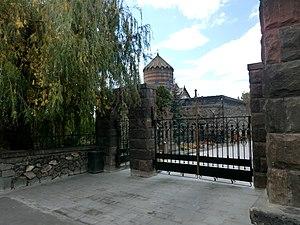
Monastère de Saint-Georges de Moughni. Հայերեն: Մուղնի Սուրբ Գեւորգ.